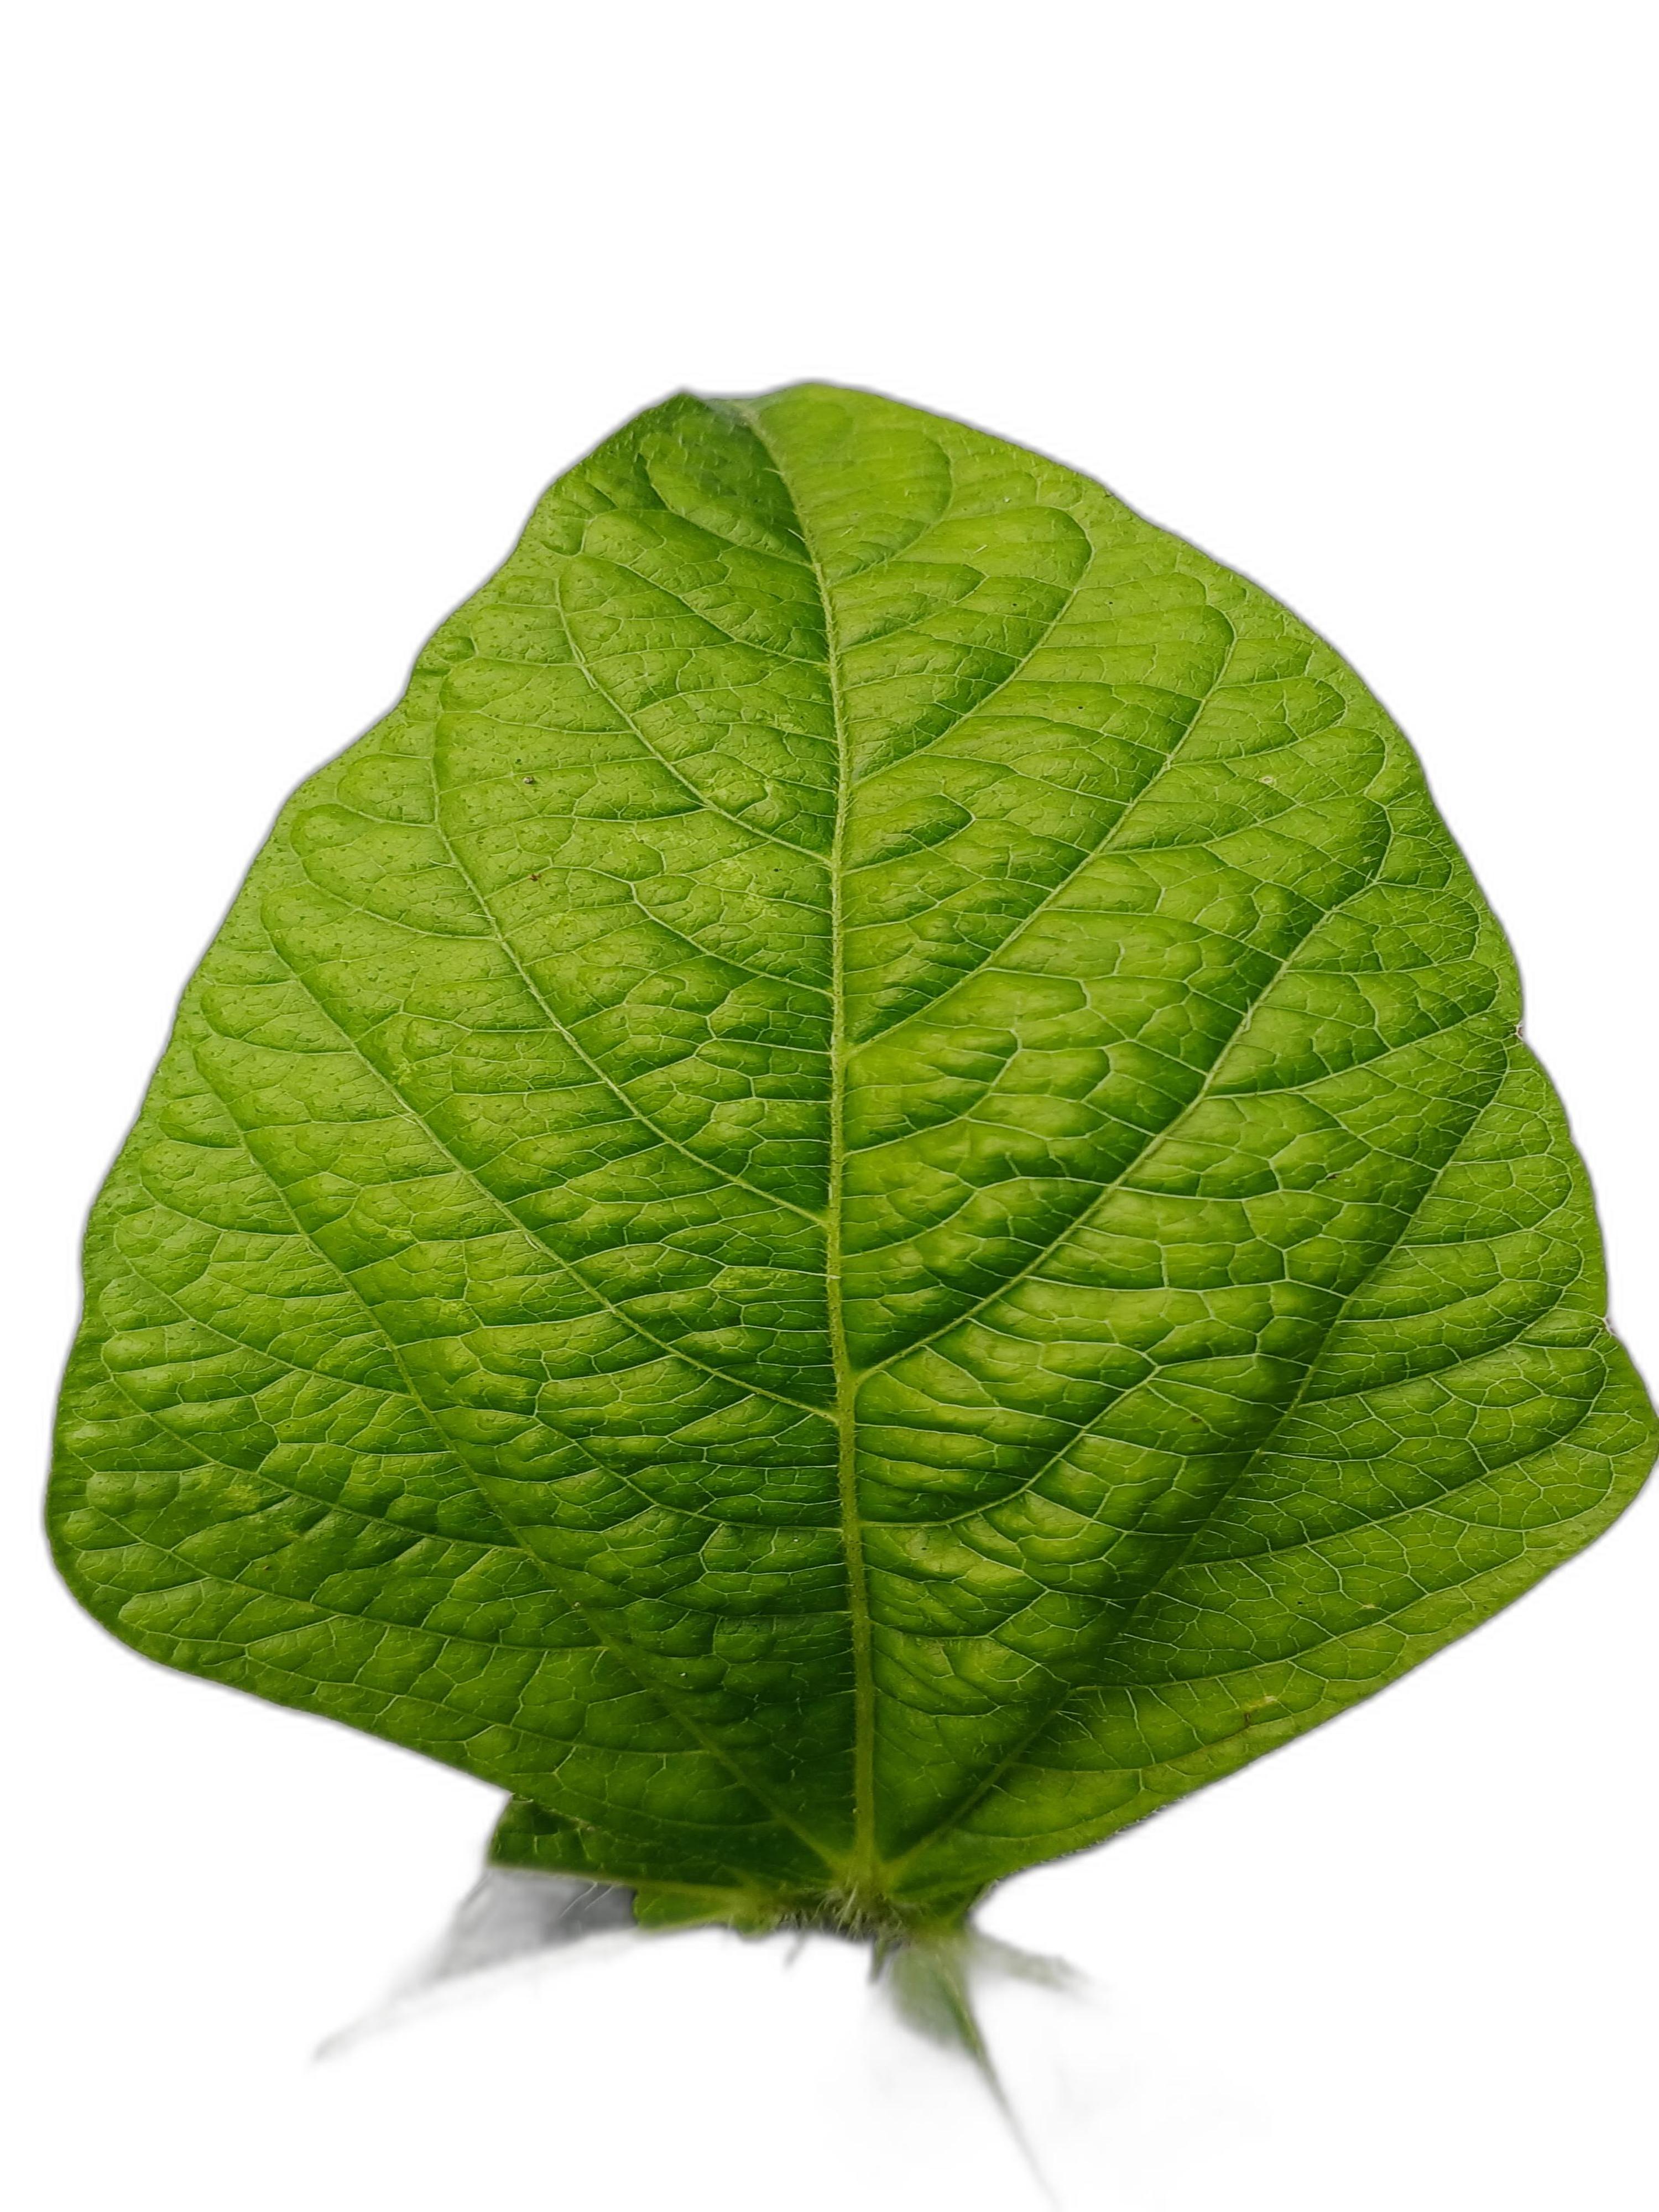
Label: Leaf Crinkle